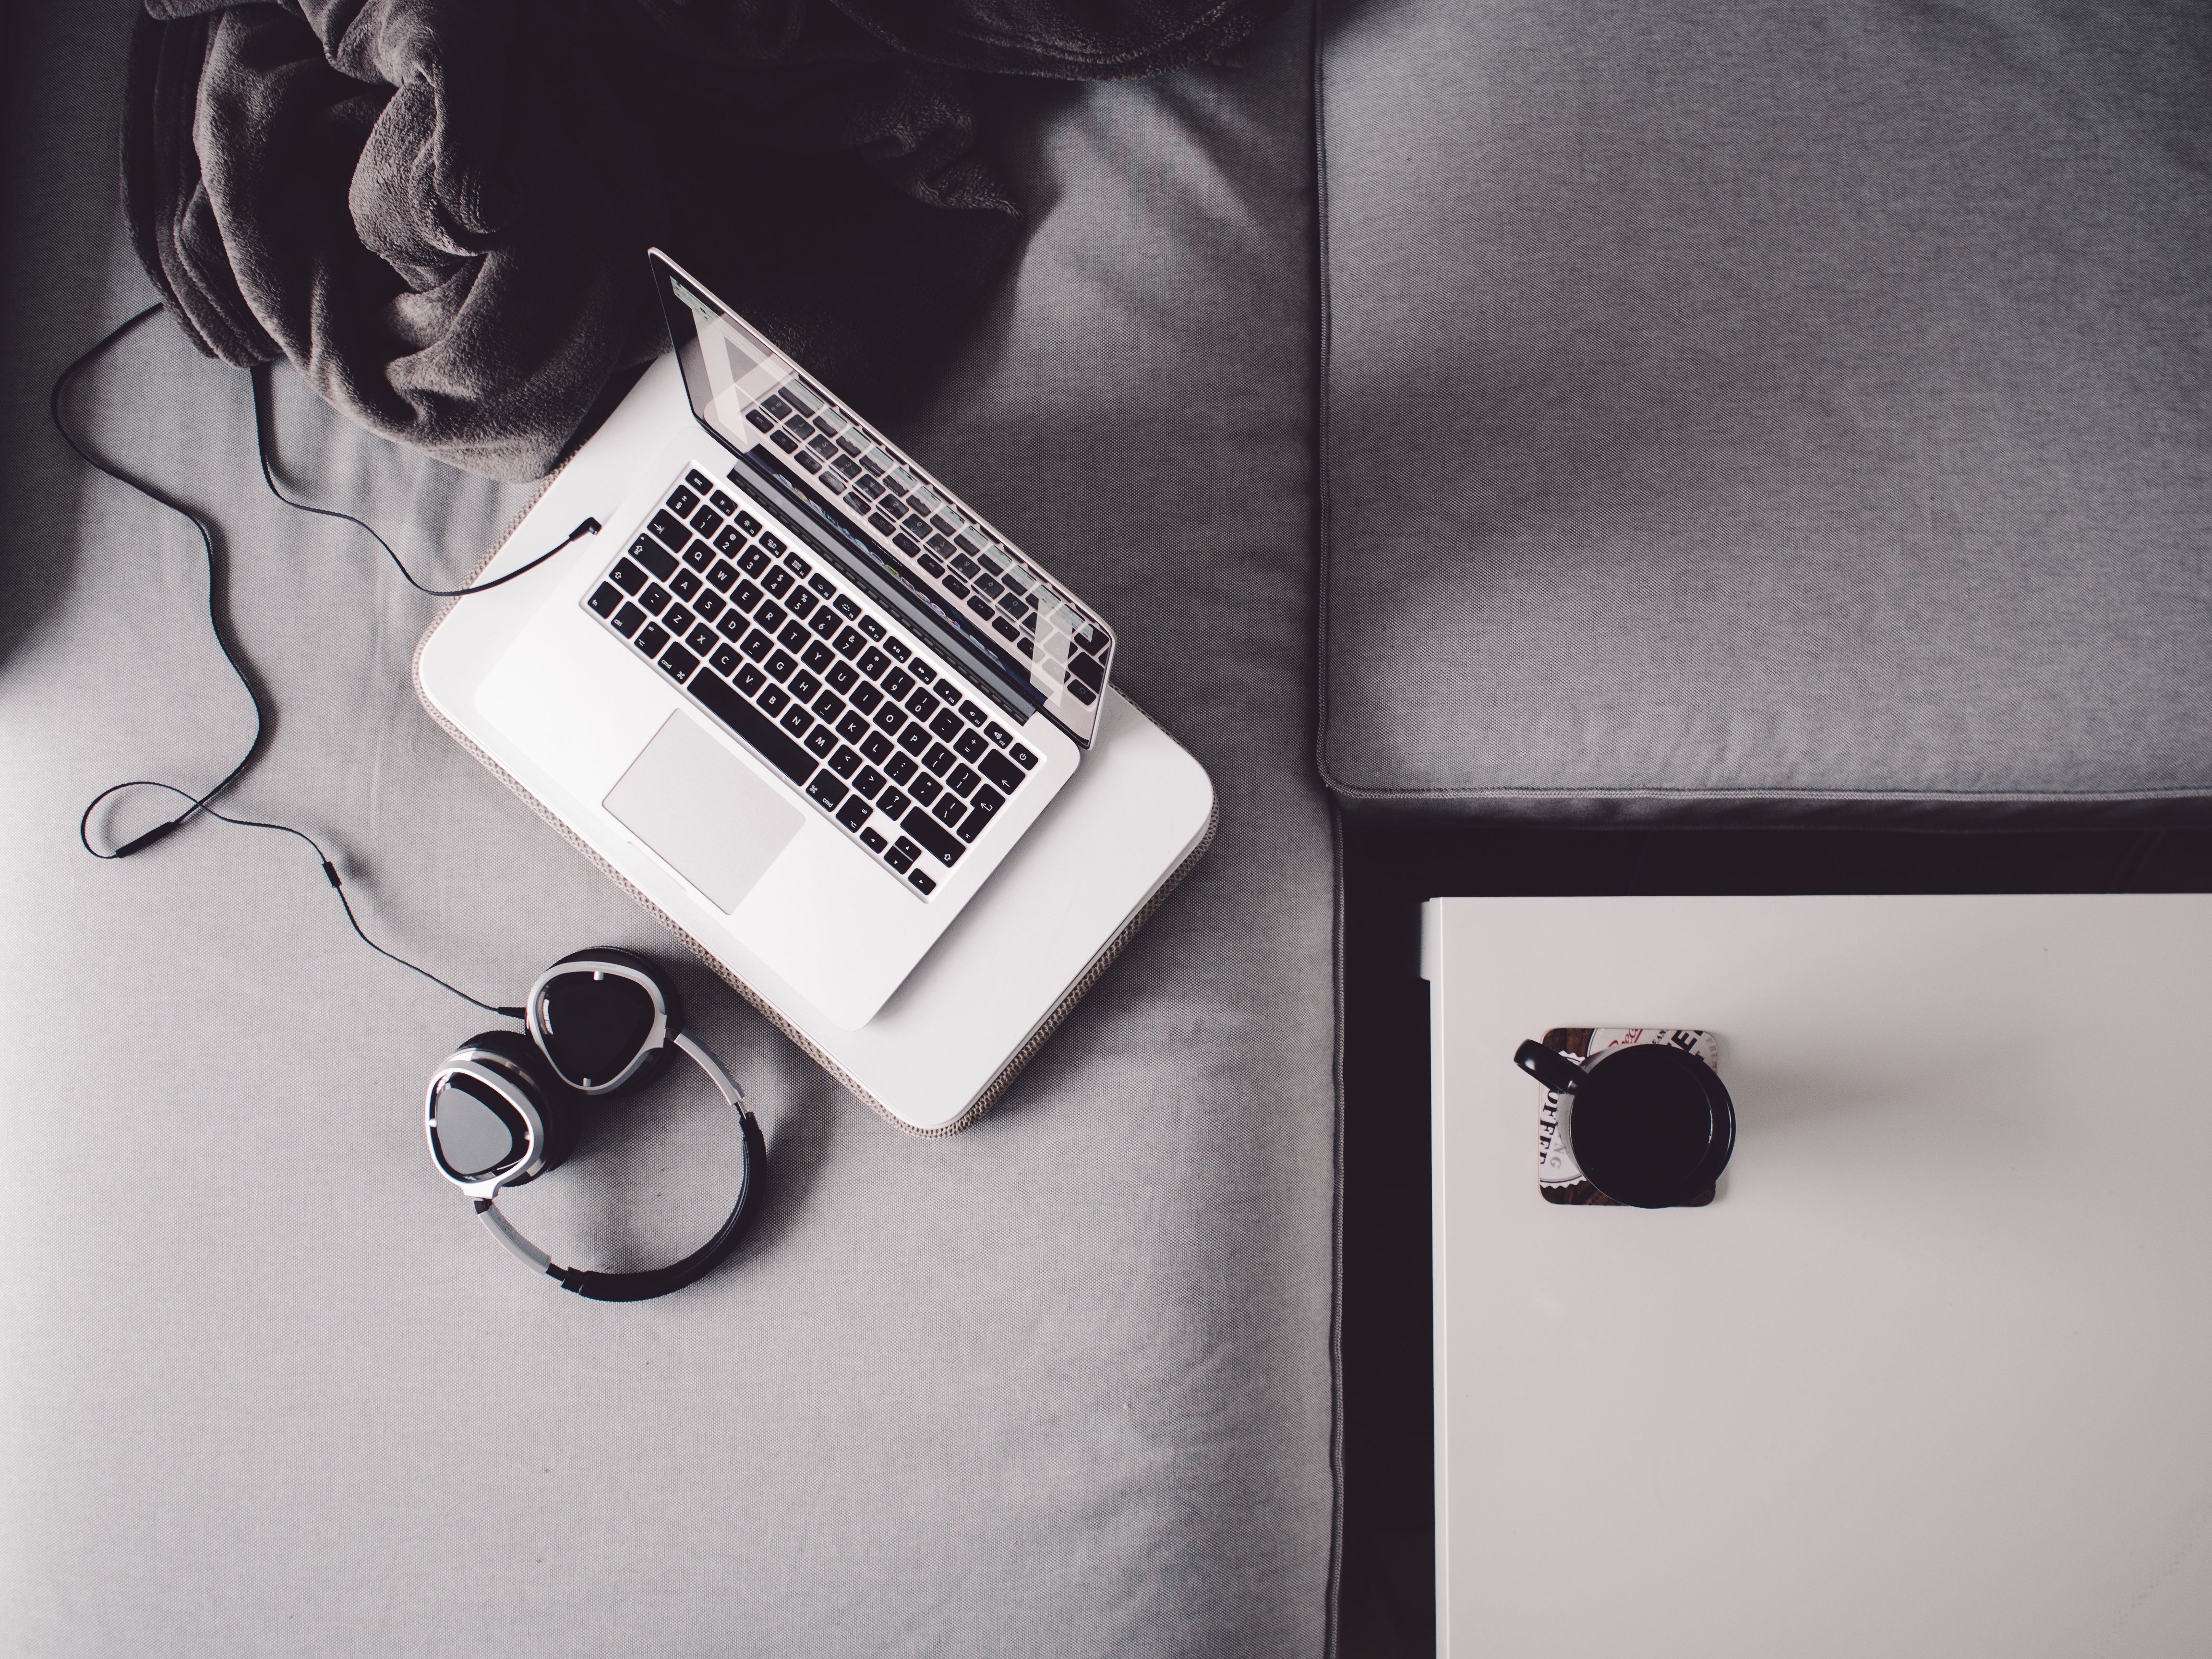
hand, white, guitar, black, lighting, shape